Organ of Poblet

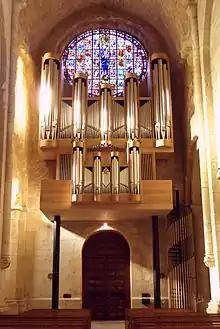
The Metzler organ of the Abbey of Poblet (Catalonia, 2012)

The organ of Poblet is a three manual, 56 stop pipe organ installed in the church of the Abbey of Santa Maria of Poblet (Catalonia, Spain). It was built in 2012 by the Swiss firm Metzler Orgelbau AG.